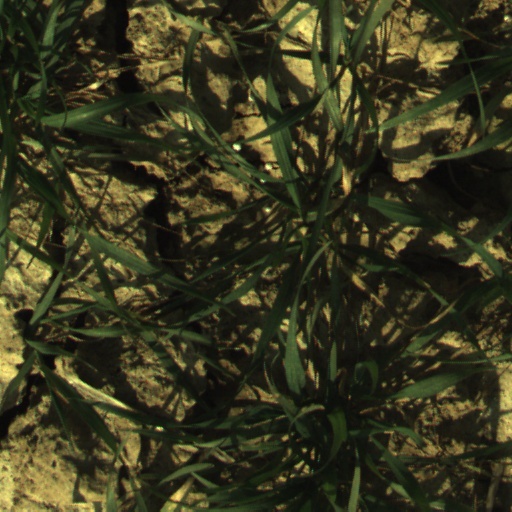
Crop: wheat